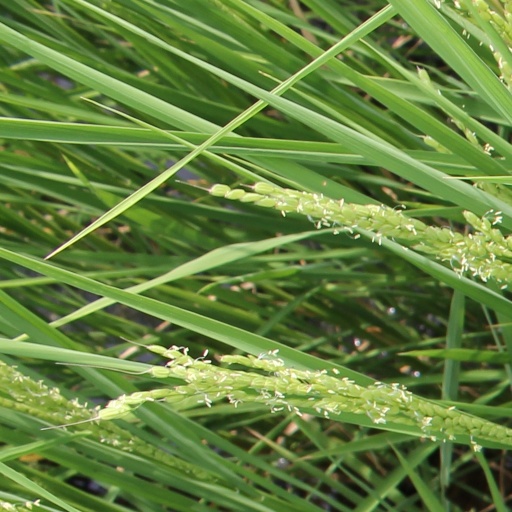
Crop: rice